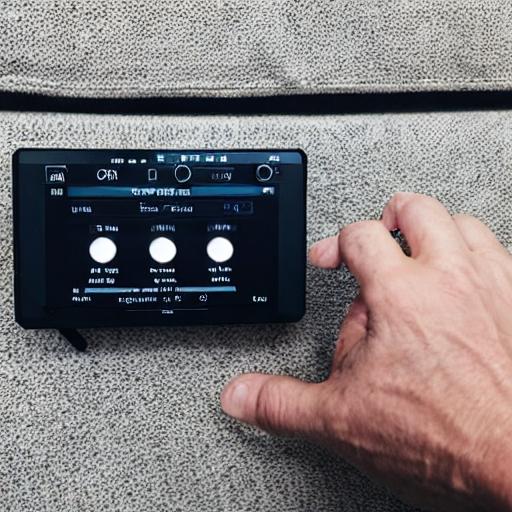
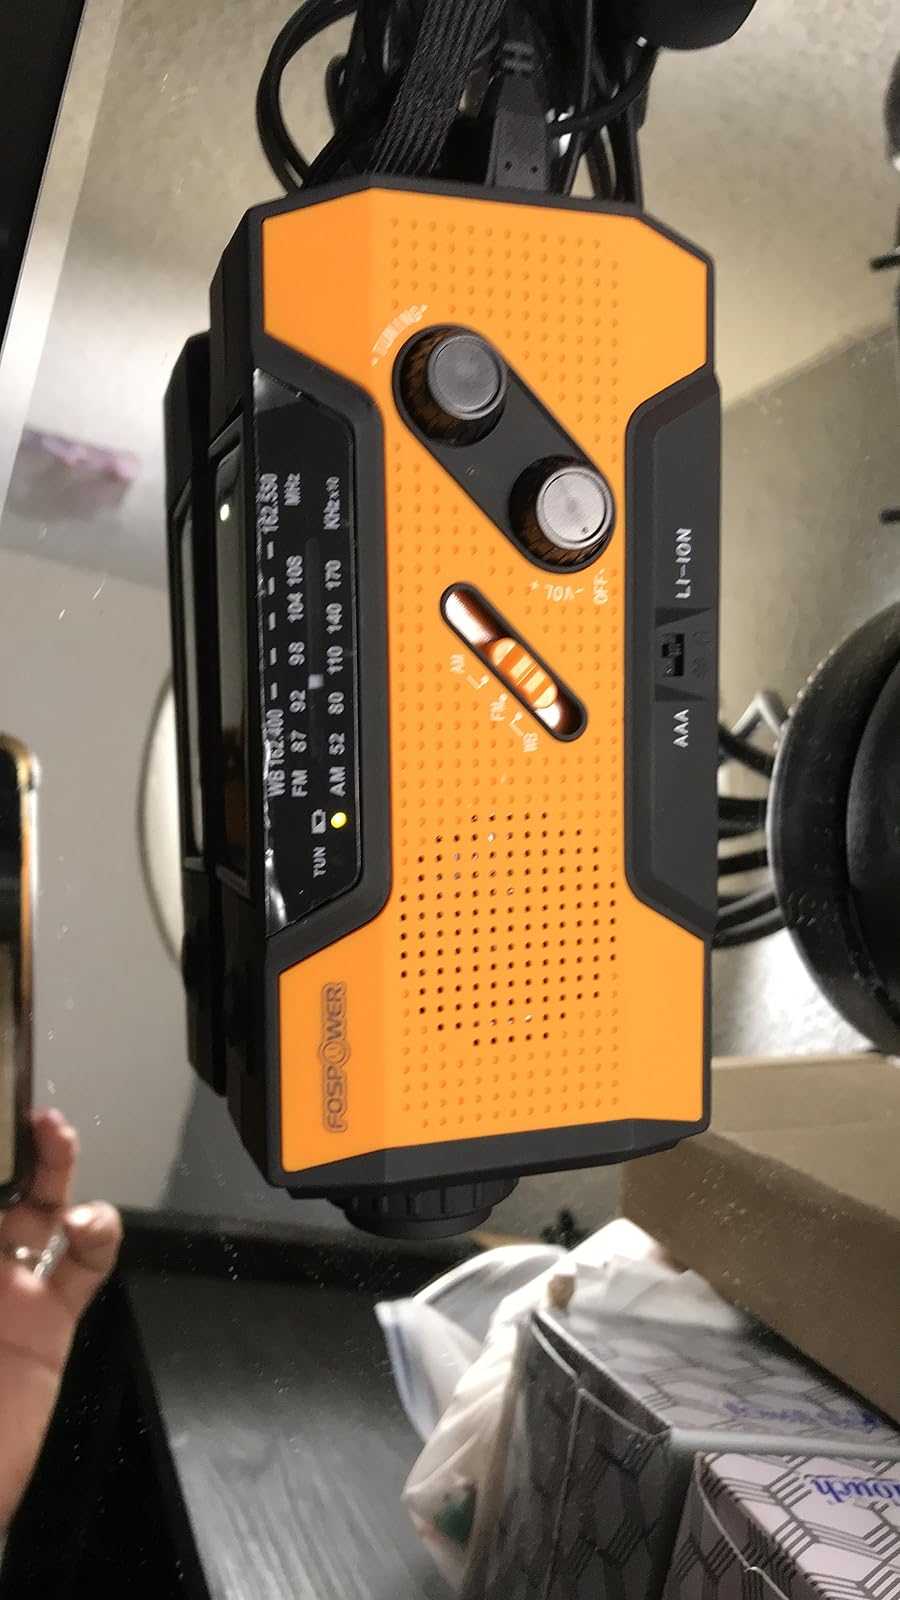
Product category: radio
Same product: no